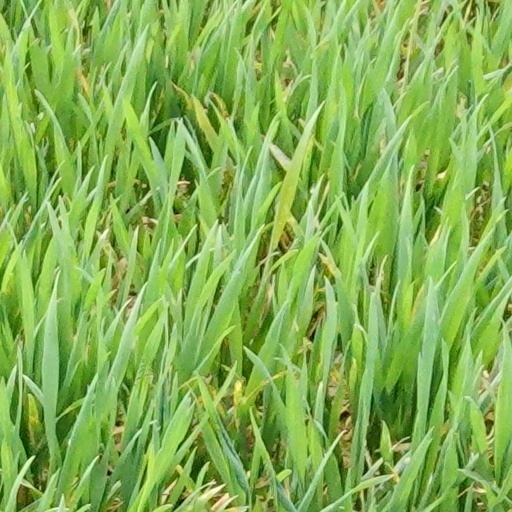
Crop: wheat